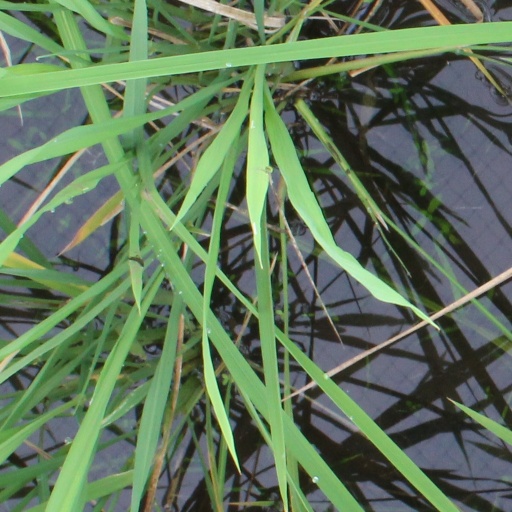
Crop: rice